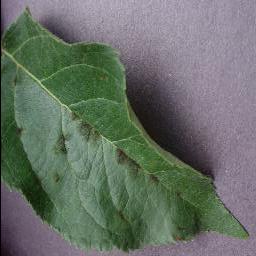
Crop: apple
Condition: scab